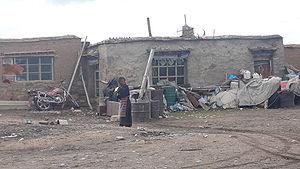
La sinisation du Tibet est, selon les milieux exilés tibétains et des observateurs occidentaux, la transformation de la société tibétaine de la région autonome du Tibet, du Kham et de l'Amdo sur la base de normes chinoises, au moyen de l'assimilation culturelle, la migration, et la politique de réforme et d'adoption de l'économie de marché. C'est un processus marqué principalement par la venue en masse de population de l'ethnie Han au Tibet et par une politique active du gouvernement central de la république populaire de Chine visant à intégrer le Tibet dans la République chinoise et à maîtriser les ambitions d'indépendance de certains Tibétains.